Romanticism

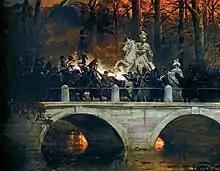
The November Uprising (1830–31), in the Kingdom of Poland, against the Russian Empire

It was only toward the end of the 19th century that the newly emergent discipline of "Musikwissenschaft" (musicology)—itself a product of the historicizing proclivity of the age—attempted a more scientific periodization of music history, and a distinction between Viennese Classical and Romantic periods was proposed. The key figure in this trend was Guido Adler, who viewed Beethoven and Franz Schubert as transitional but essentially Classical composers, with Romanticism achieving full maturity only in the post-Beethoven generation of Frédéric Chopin, Felix Mendelssohn, Robert Schumann, Hector Berlioz and Franz Liszt. From Adler's viewpoint, found in books like "Der Stil in der Musik" (1911), composers of the New German School and various late-19th-century nationalist composers were not Romantics but "moderns" or "realists" (by analogy with the fields of painting and literature), and this schema remained prevalent through the first decades of the 20th century.